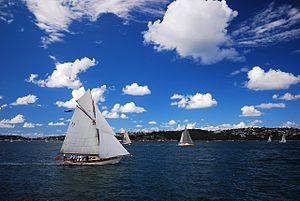
Sydney / Kultur / Sport og udendørsaktiviteter
Sejlads i Sydney Harbour
"Sydney er Australiens største by og hovedstad i delstaten New South Wales. Den ligger på Australiens østkyst, omgiver Port Jackson, verdens største naturlige havn, og breder sig ud mod Blue Mountains i vest. Beboerne i Sydney kaldes for ""Sydneysiders"". Sydney er landets andet officielle sæde og residens for Australiens generalguvernør, Australiens premierminister og Australiens kabinet.